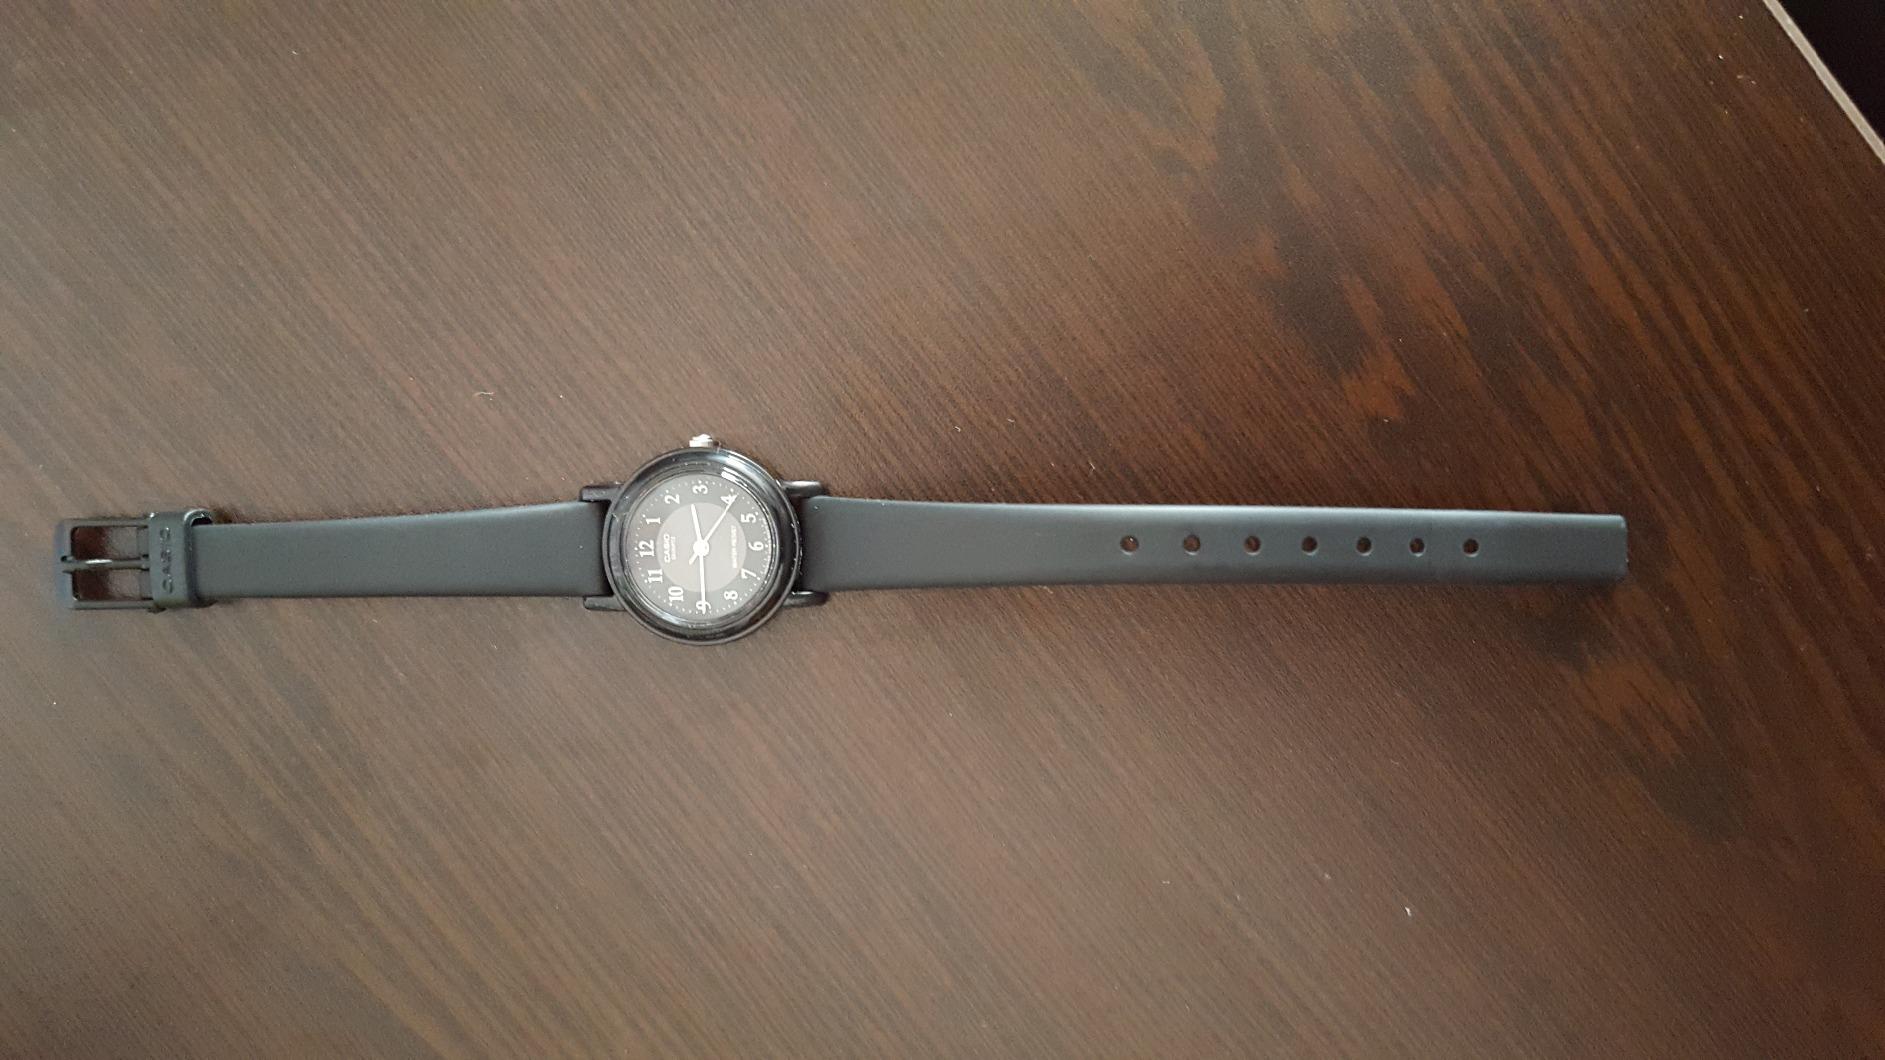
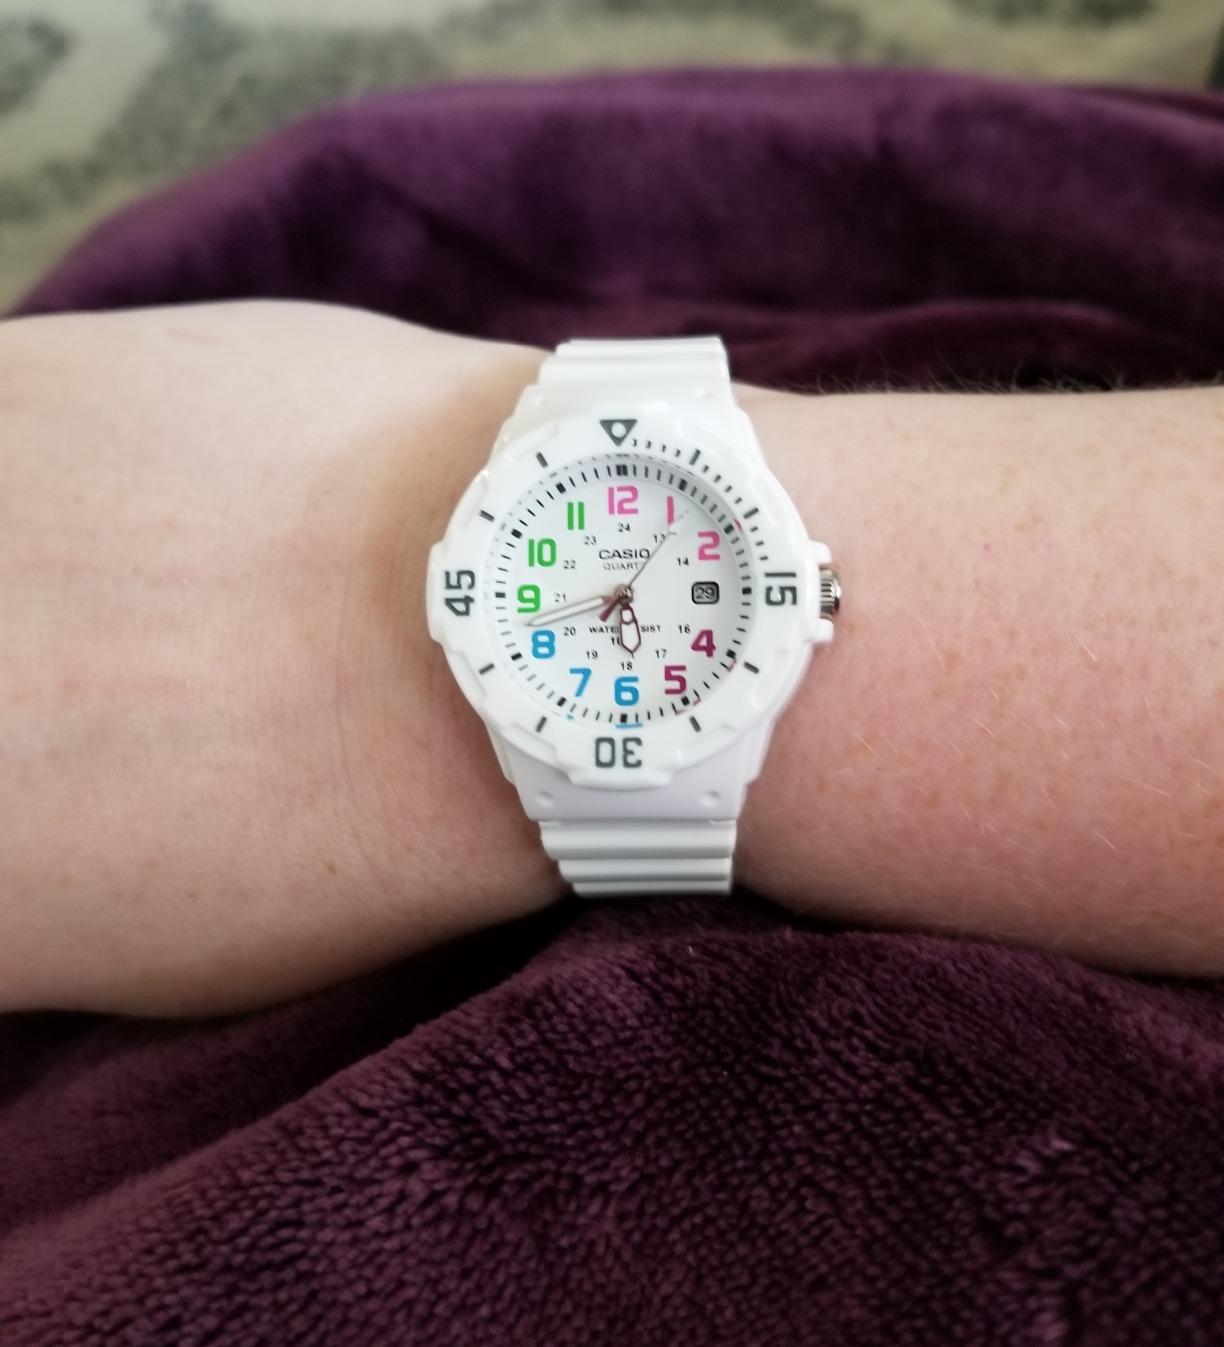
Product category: accessories_watch
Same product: no